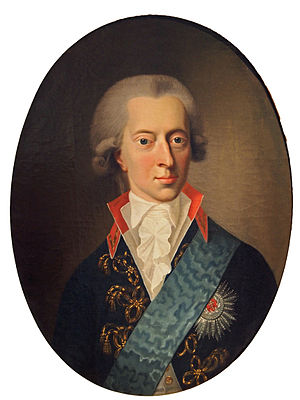
Hofmaler
Jens Juel, Christian 7., Residenzmuseum im Celler Schloss.
En hofmaler er tilknyttet et hof og beskæftiget med at male især portrætter af kongelige og adelige personer. Hofmaler var blandt andre Jens Juel for Christian 7., Jacques d'Agar for Christian 5. og Francisco Goya for spanske hoffer.